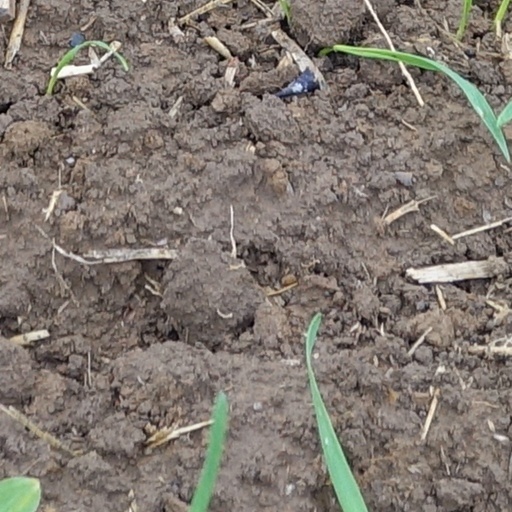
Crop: wheat